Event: Nepal Earthquake
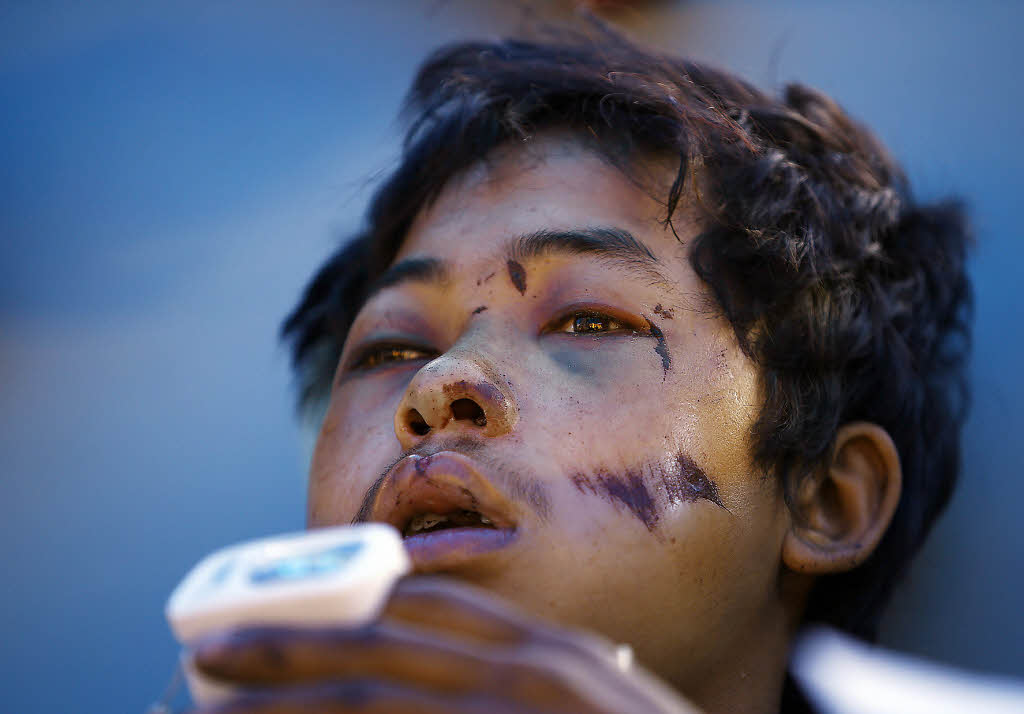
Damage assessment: damage